With Every Heartbeat (film)

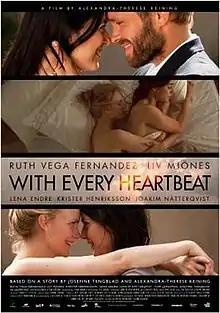

With Every Heartbeat, also released as Kiss Me, is a 2011 Swedish drama film directed by Alexandra-Therese Keining. The film won the "Breakthrough Award" at the 2011 AFI Festival.